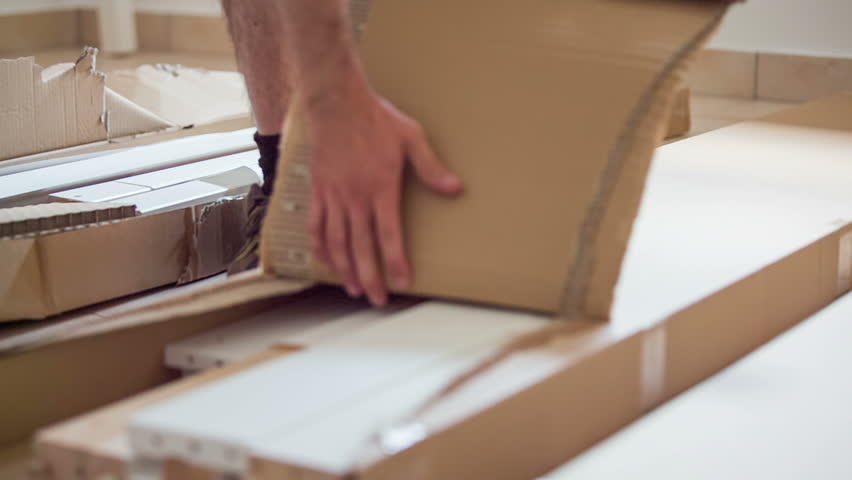
Label: cardboard